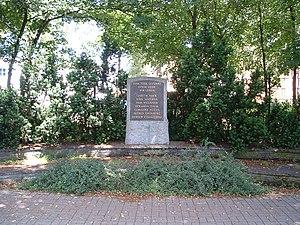
Judith Auer, née Vallentin, le 19 septembre 1905 à Zürich et morte le 27 octobre 1944 à la prison de Plötzensee est une résistante allemande au nazisme.